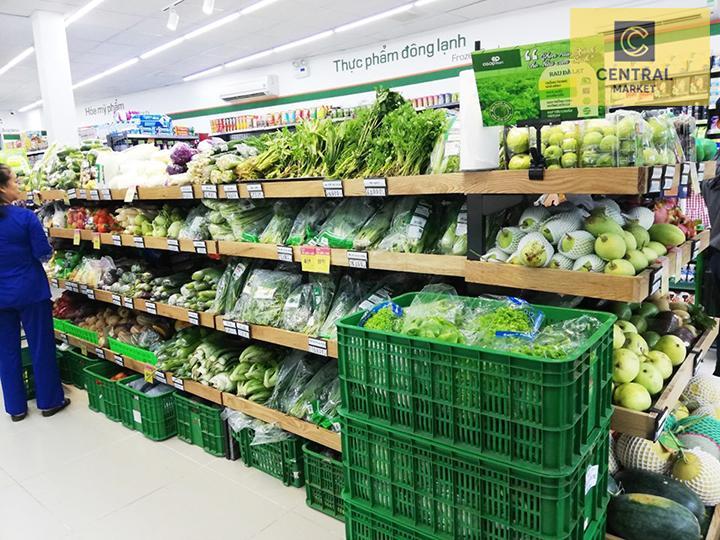
có nhiều mặt hàng rau củ quả được trưng bày trên kệ hàng